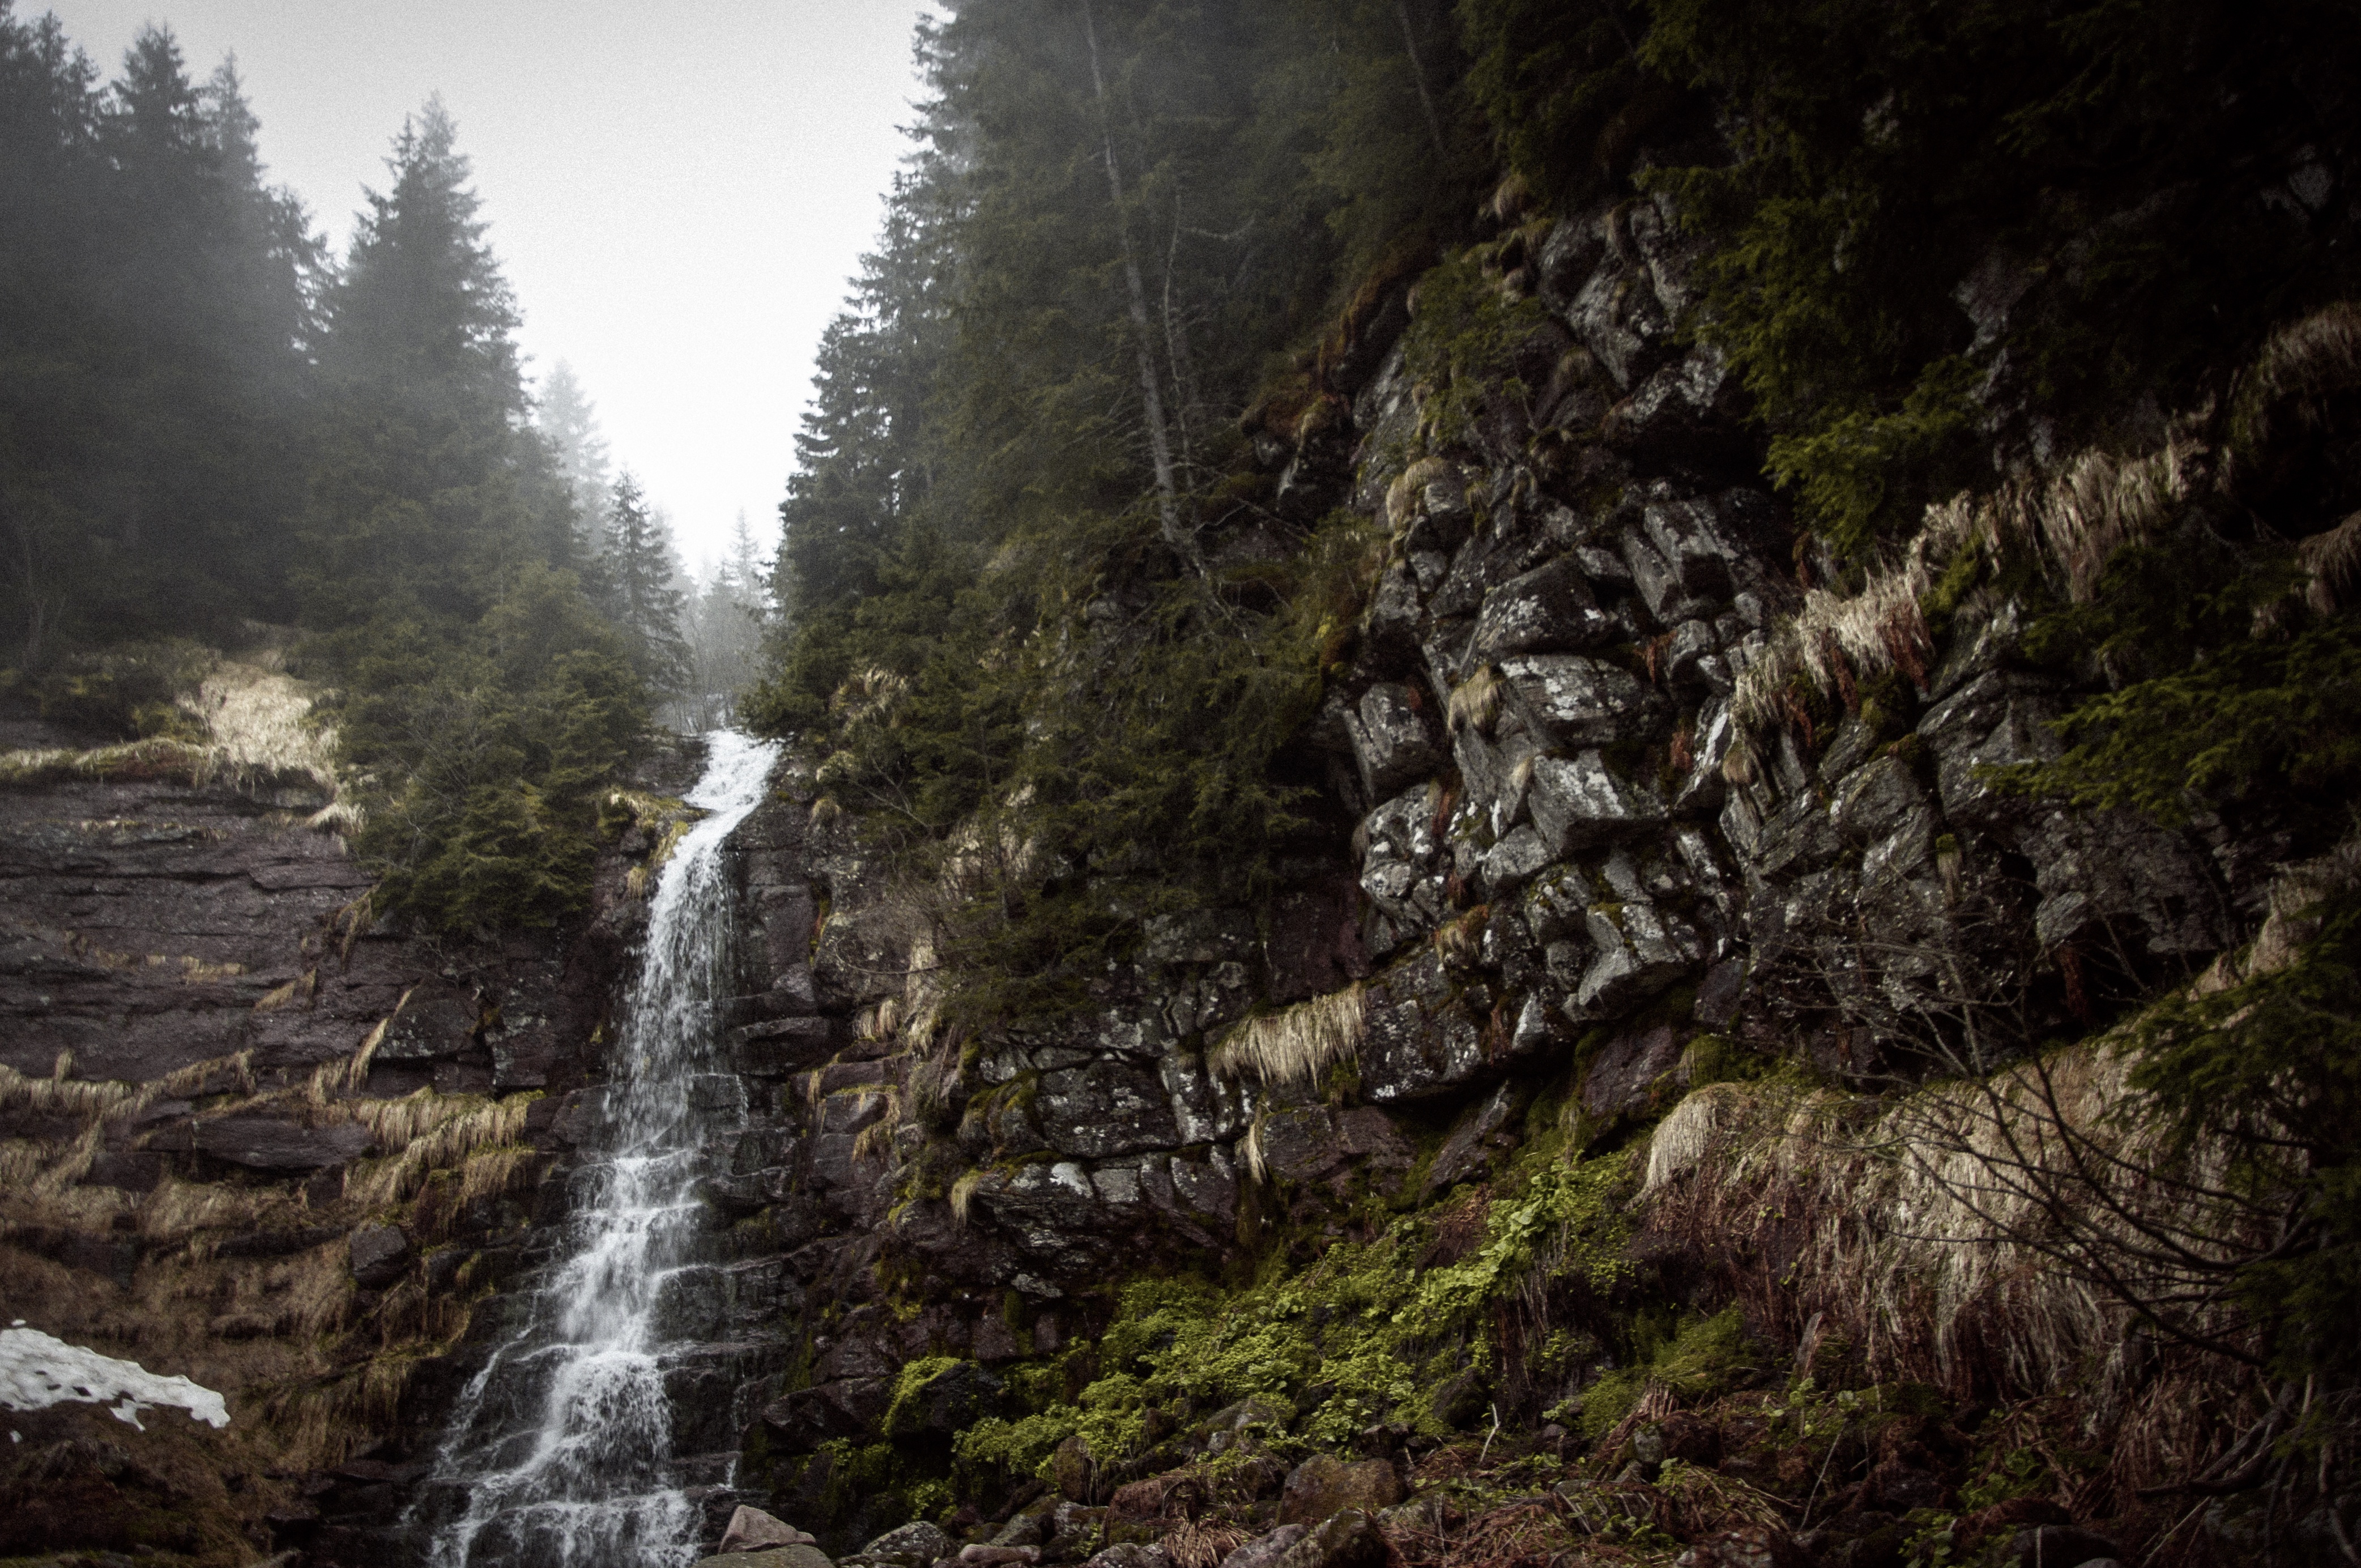
tree, nature, forest, rock, waterfall, wilderness, mountain, trail, valley, formation, stream, jungle, terrain, ridge, rainforest, ravine, water feature, atmospheric phenomenon